Donna Britt (writer)

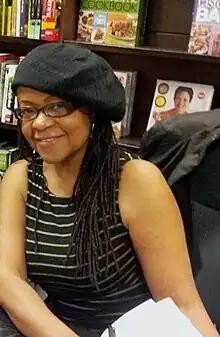
Britt in 2012

Donna Marie Britt is an American author and former syndicated newspaper columnist, reporter and critic. Her first book, "Brothers (& me): A Memoir of Loving and Giving", was published in 2011 by Little, Brown and Company.